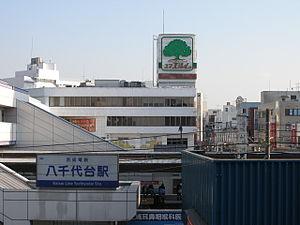
Yachiyo est une ville de la préfecture de Chiba, au Japon.